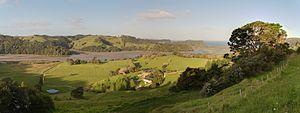
La rivière Puhoi est un cours d’eau de la région d’Auckland dans l’Île du Nord de la Nouvelle-Zélande.